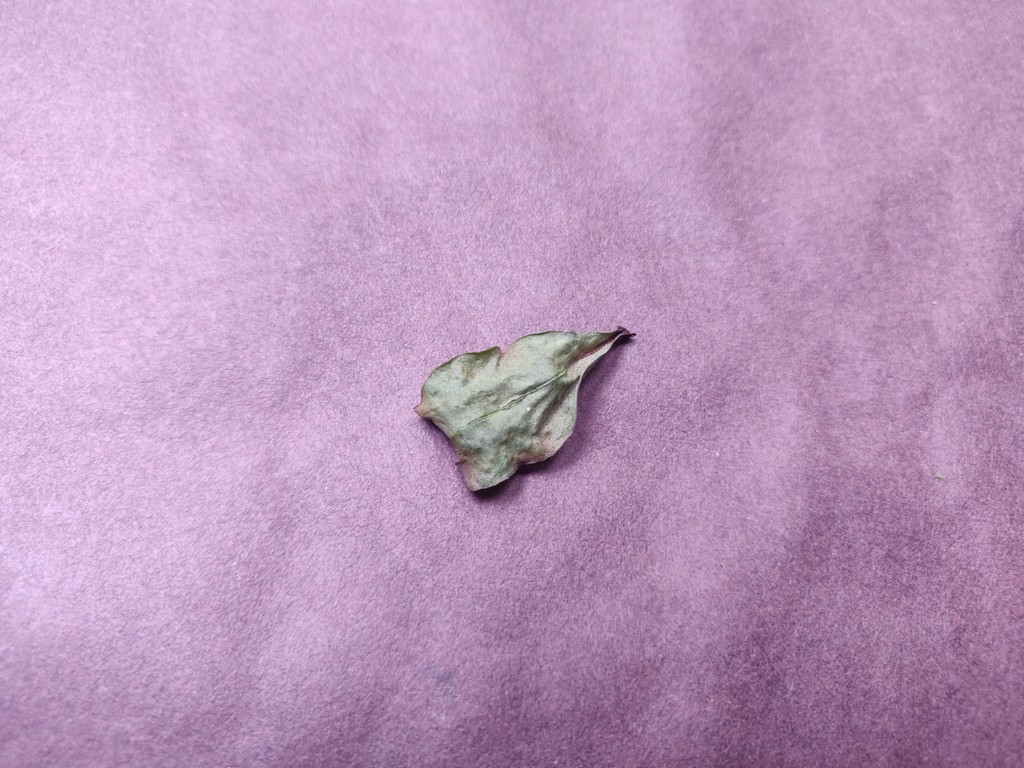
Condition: Dried
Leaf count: single
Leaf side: unknown